Sanremo Music Festival 2014

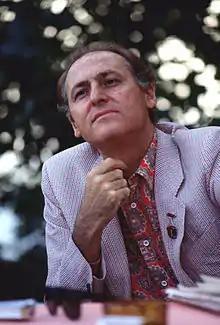
Renzo Arbore was one of the main guests of the third night

During the third night, the selected song of each act competing in the Big Artists section was performed again, and a first ranking was compiled, based on public votes only, with Francesco Renga's "Vivendo adesso" in the first spot.